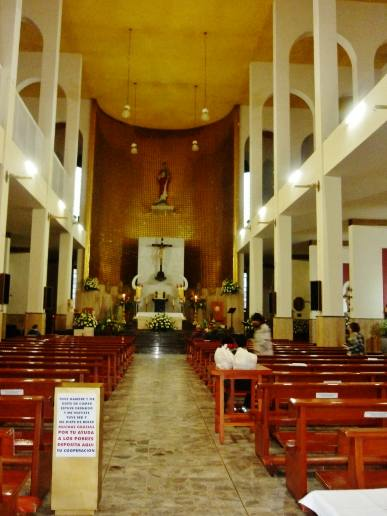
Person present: No